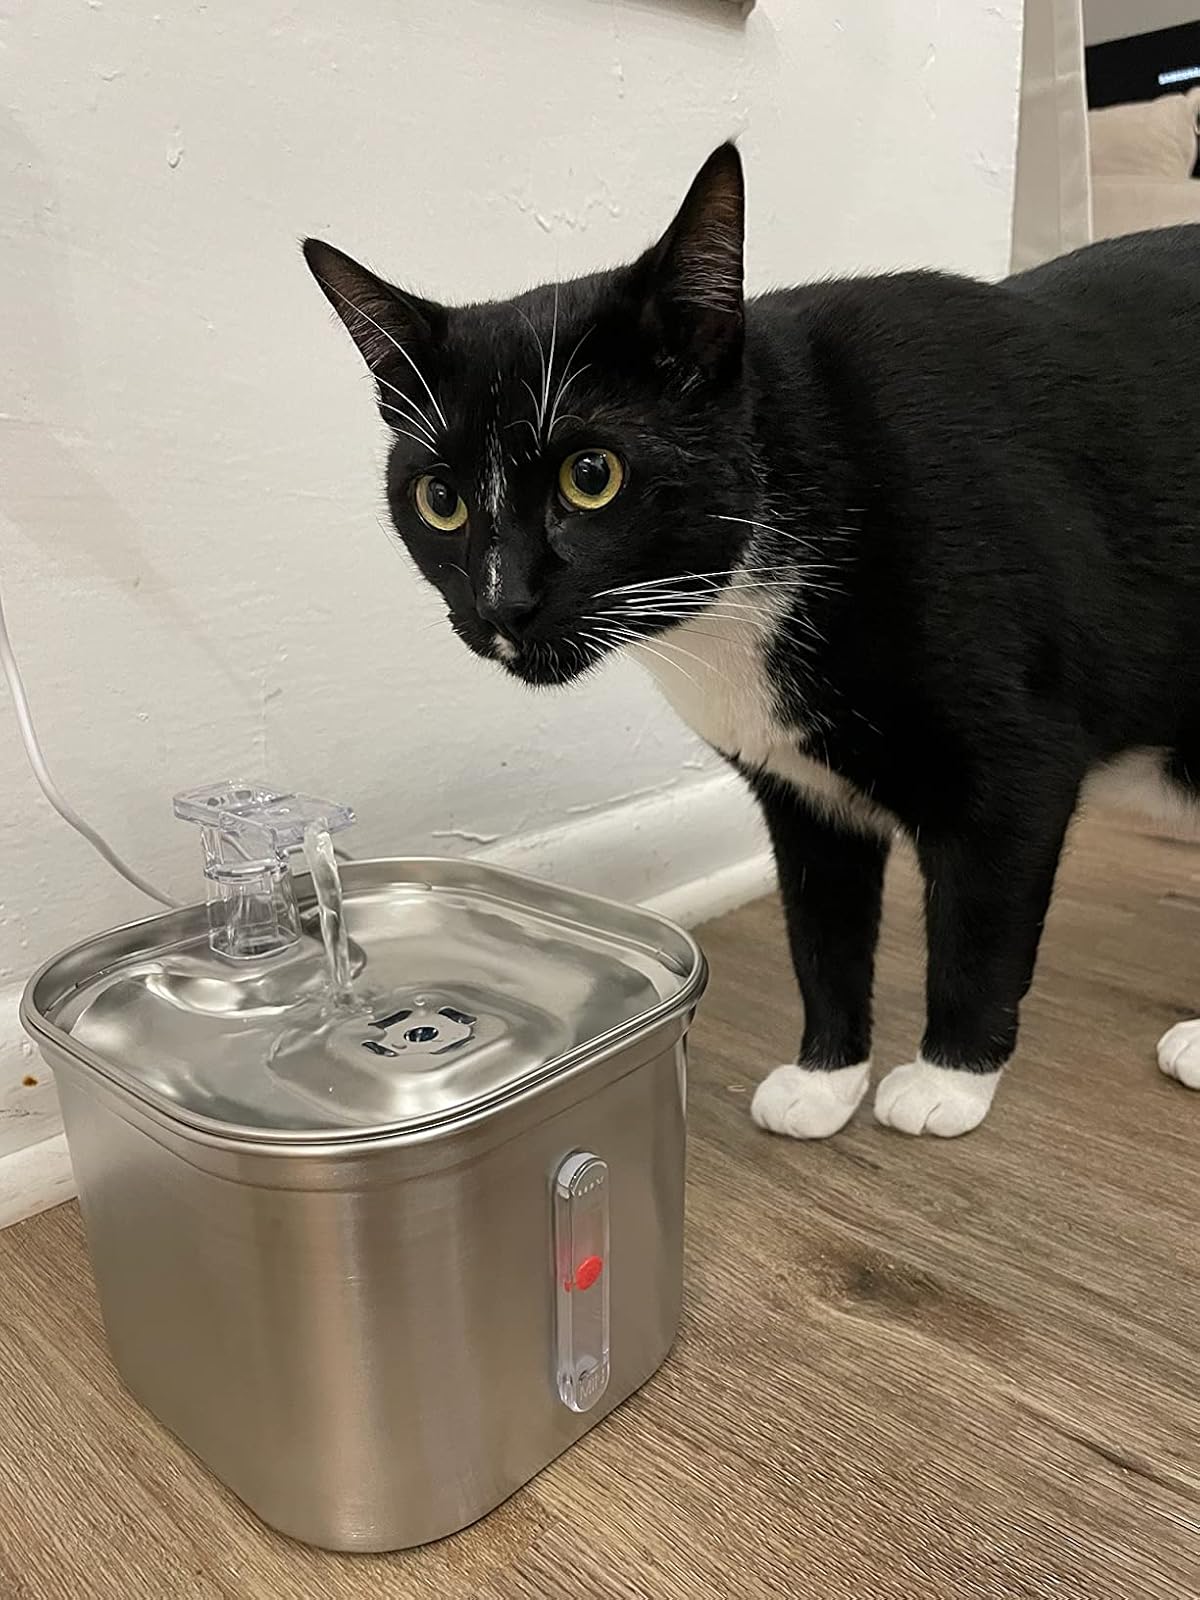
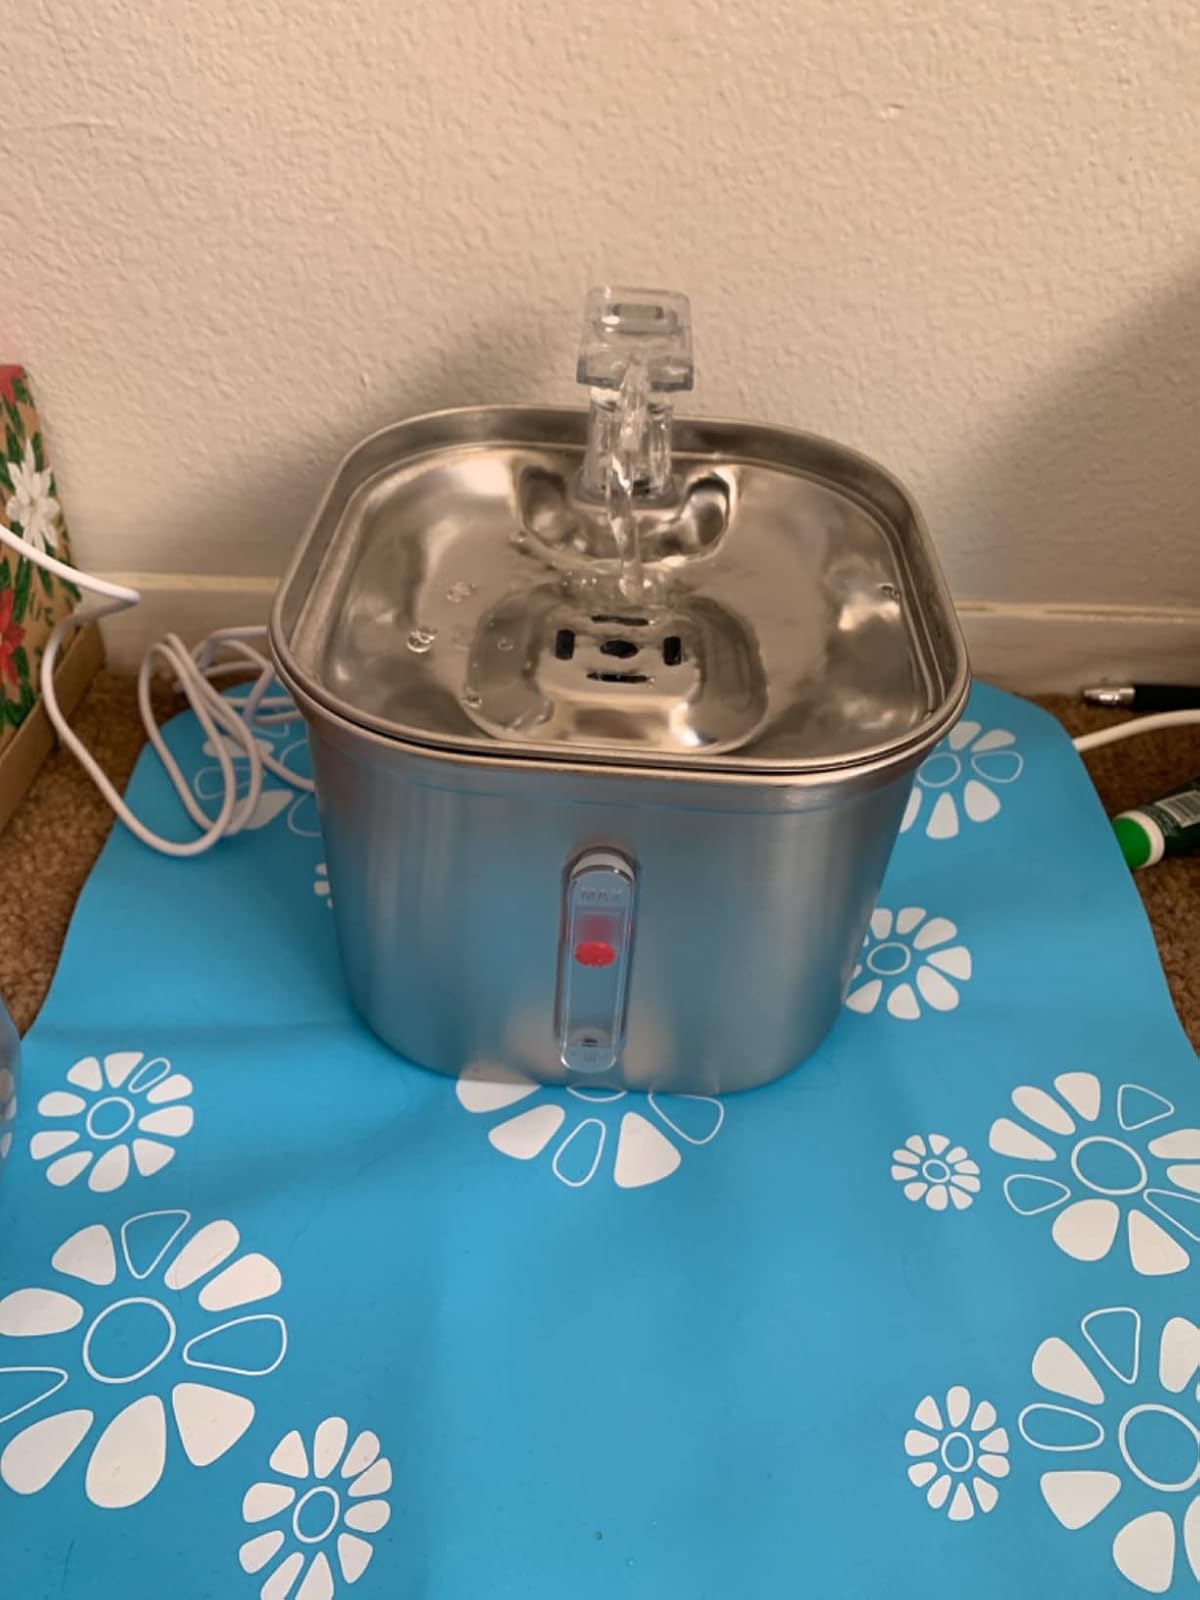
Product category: items_bowl
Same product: yes